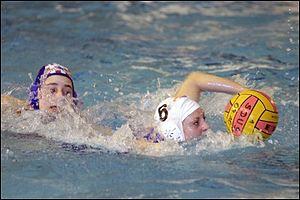
Gaelle du SDUS waterpolo en action.
Saint-Denis Water Polo est un club de water-polo de Saint-Denis, évoluant en National 2 Féminin.